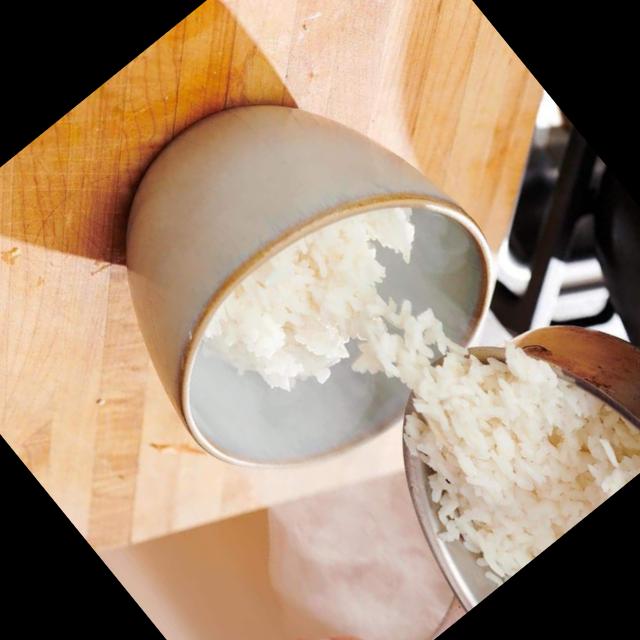
Dish: white_rice